Jingkou, Zhenjiang

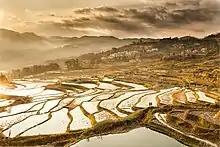
Sunrise in Jingkou

Jingkou District is one of three built-up zones (district) of Zhenjiang, Jiangsu province, China. The district has an area of 115 km and a population of 410,000 people. The postal code for Jingkou is 212001 and the telephone code is 0511.